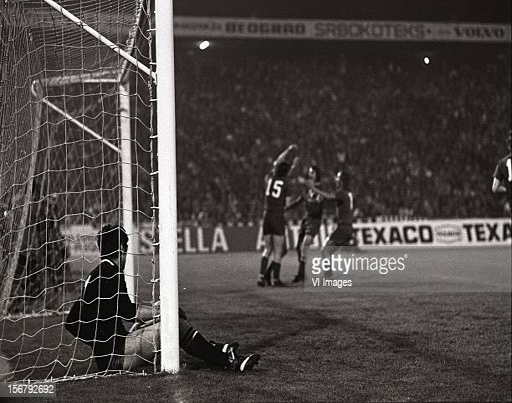
football player during the final match